Louise Bénédicte de Bourbon

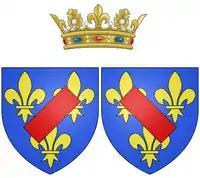
Arms of Louise Bénédicte as Duchess of Maine

At the death of the king in 1715, however, the Parlement of Paris annulled Louis XIV's will and named Maine's brother-in-law, Philippe d'Orléans, Duke of Orléans, as Régent for the child king. Upset with this and the role played by the "duc d'Orléans" in reducing the status of the legitimised children of Louis XIV from the rank of "Princes du Sang" (which Louise Bénédicte had enjoyed since birth) to mere peers of France, Louise Bénédicte induced her husband to join in the Cellamare Conspiracy in the hope of transferring the regency to King Philip V of Spain, the uncle of Louis XV. The plot was named after Antonio del Giudice, Duke of Giovinazzo, Prince of Cellamare, who was the Spanish ambassador to France.